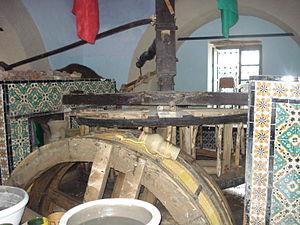
Puits de Bir Barrouta à Kairouan (Tunisie)
Bir Barrouta est un monument tunisien situé dans la médina de Kairouan ; il est constitué par un édifice à coupole abritant un puits.